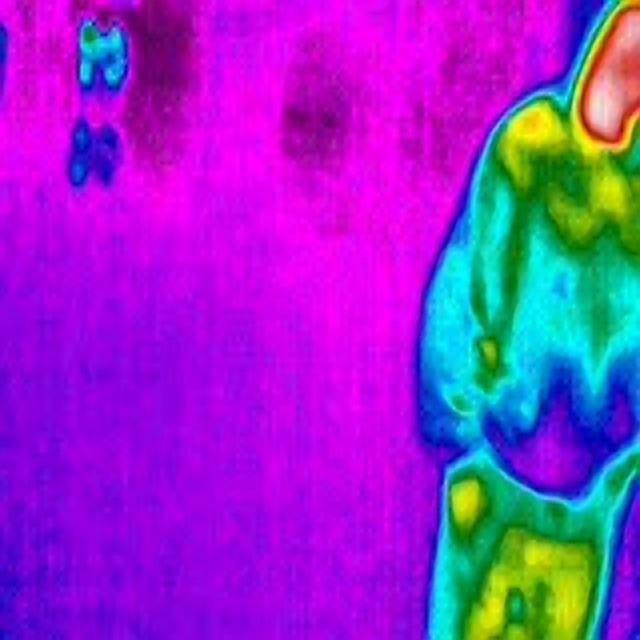
Detected objects:
label: person